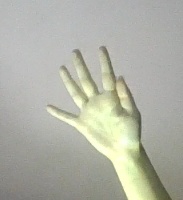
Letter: sheen